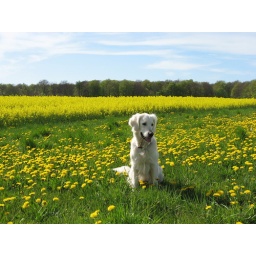
Ditte in the yellow field